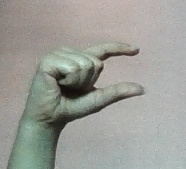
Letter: dal